Brampton

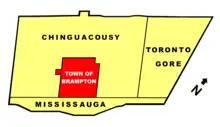
The areas of adjacent municipalities (beige) amalgamated with the Town of Brampton (red) in 1974 to create the present city.

Planned as an innovative "new town", Bramalea was developed in the 1960s immediately east of the Town of Brampton in Chinguacousy Township. It was Canada's first satellite community developed by one of the country's largest real estate developers, "Bramalea Limited." The name "Bramalea" was created by the farmer William Sheard, who combined "BRAM" from Brampton, "MAL" from Malton (then a neighbouring town which is now part of the city of Mississauga), and "LEA", an Old English word meaning meadow or grassland. He sold the land to Brampton Leasing (the former name of the developer) and built one of Bramalea's first houses on Dixie Road.